Swedish House Mafia

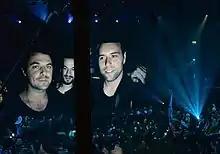
Swedish House Mafia performing at på Grammisgalan 2013, in between their "One Last Tour"

On 24 September 2012, Swedish House Mafia announced the dates for their farewell tour, called "One Last Tour". The tour kicked off in November 2012 and concluded in March 2013. The tour was taken across the world with the group performing in Russia, India, and South Africa for the first time. Tickets sold out in minutes and due to extremely high demand, additional shows were added. Part of the tour saw the trio play three nights at Stockholm's Friends Arena, performing to over 100,000 people across the three nights of November 2012. This marked their first performances on Swedish soil.